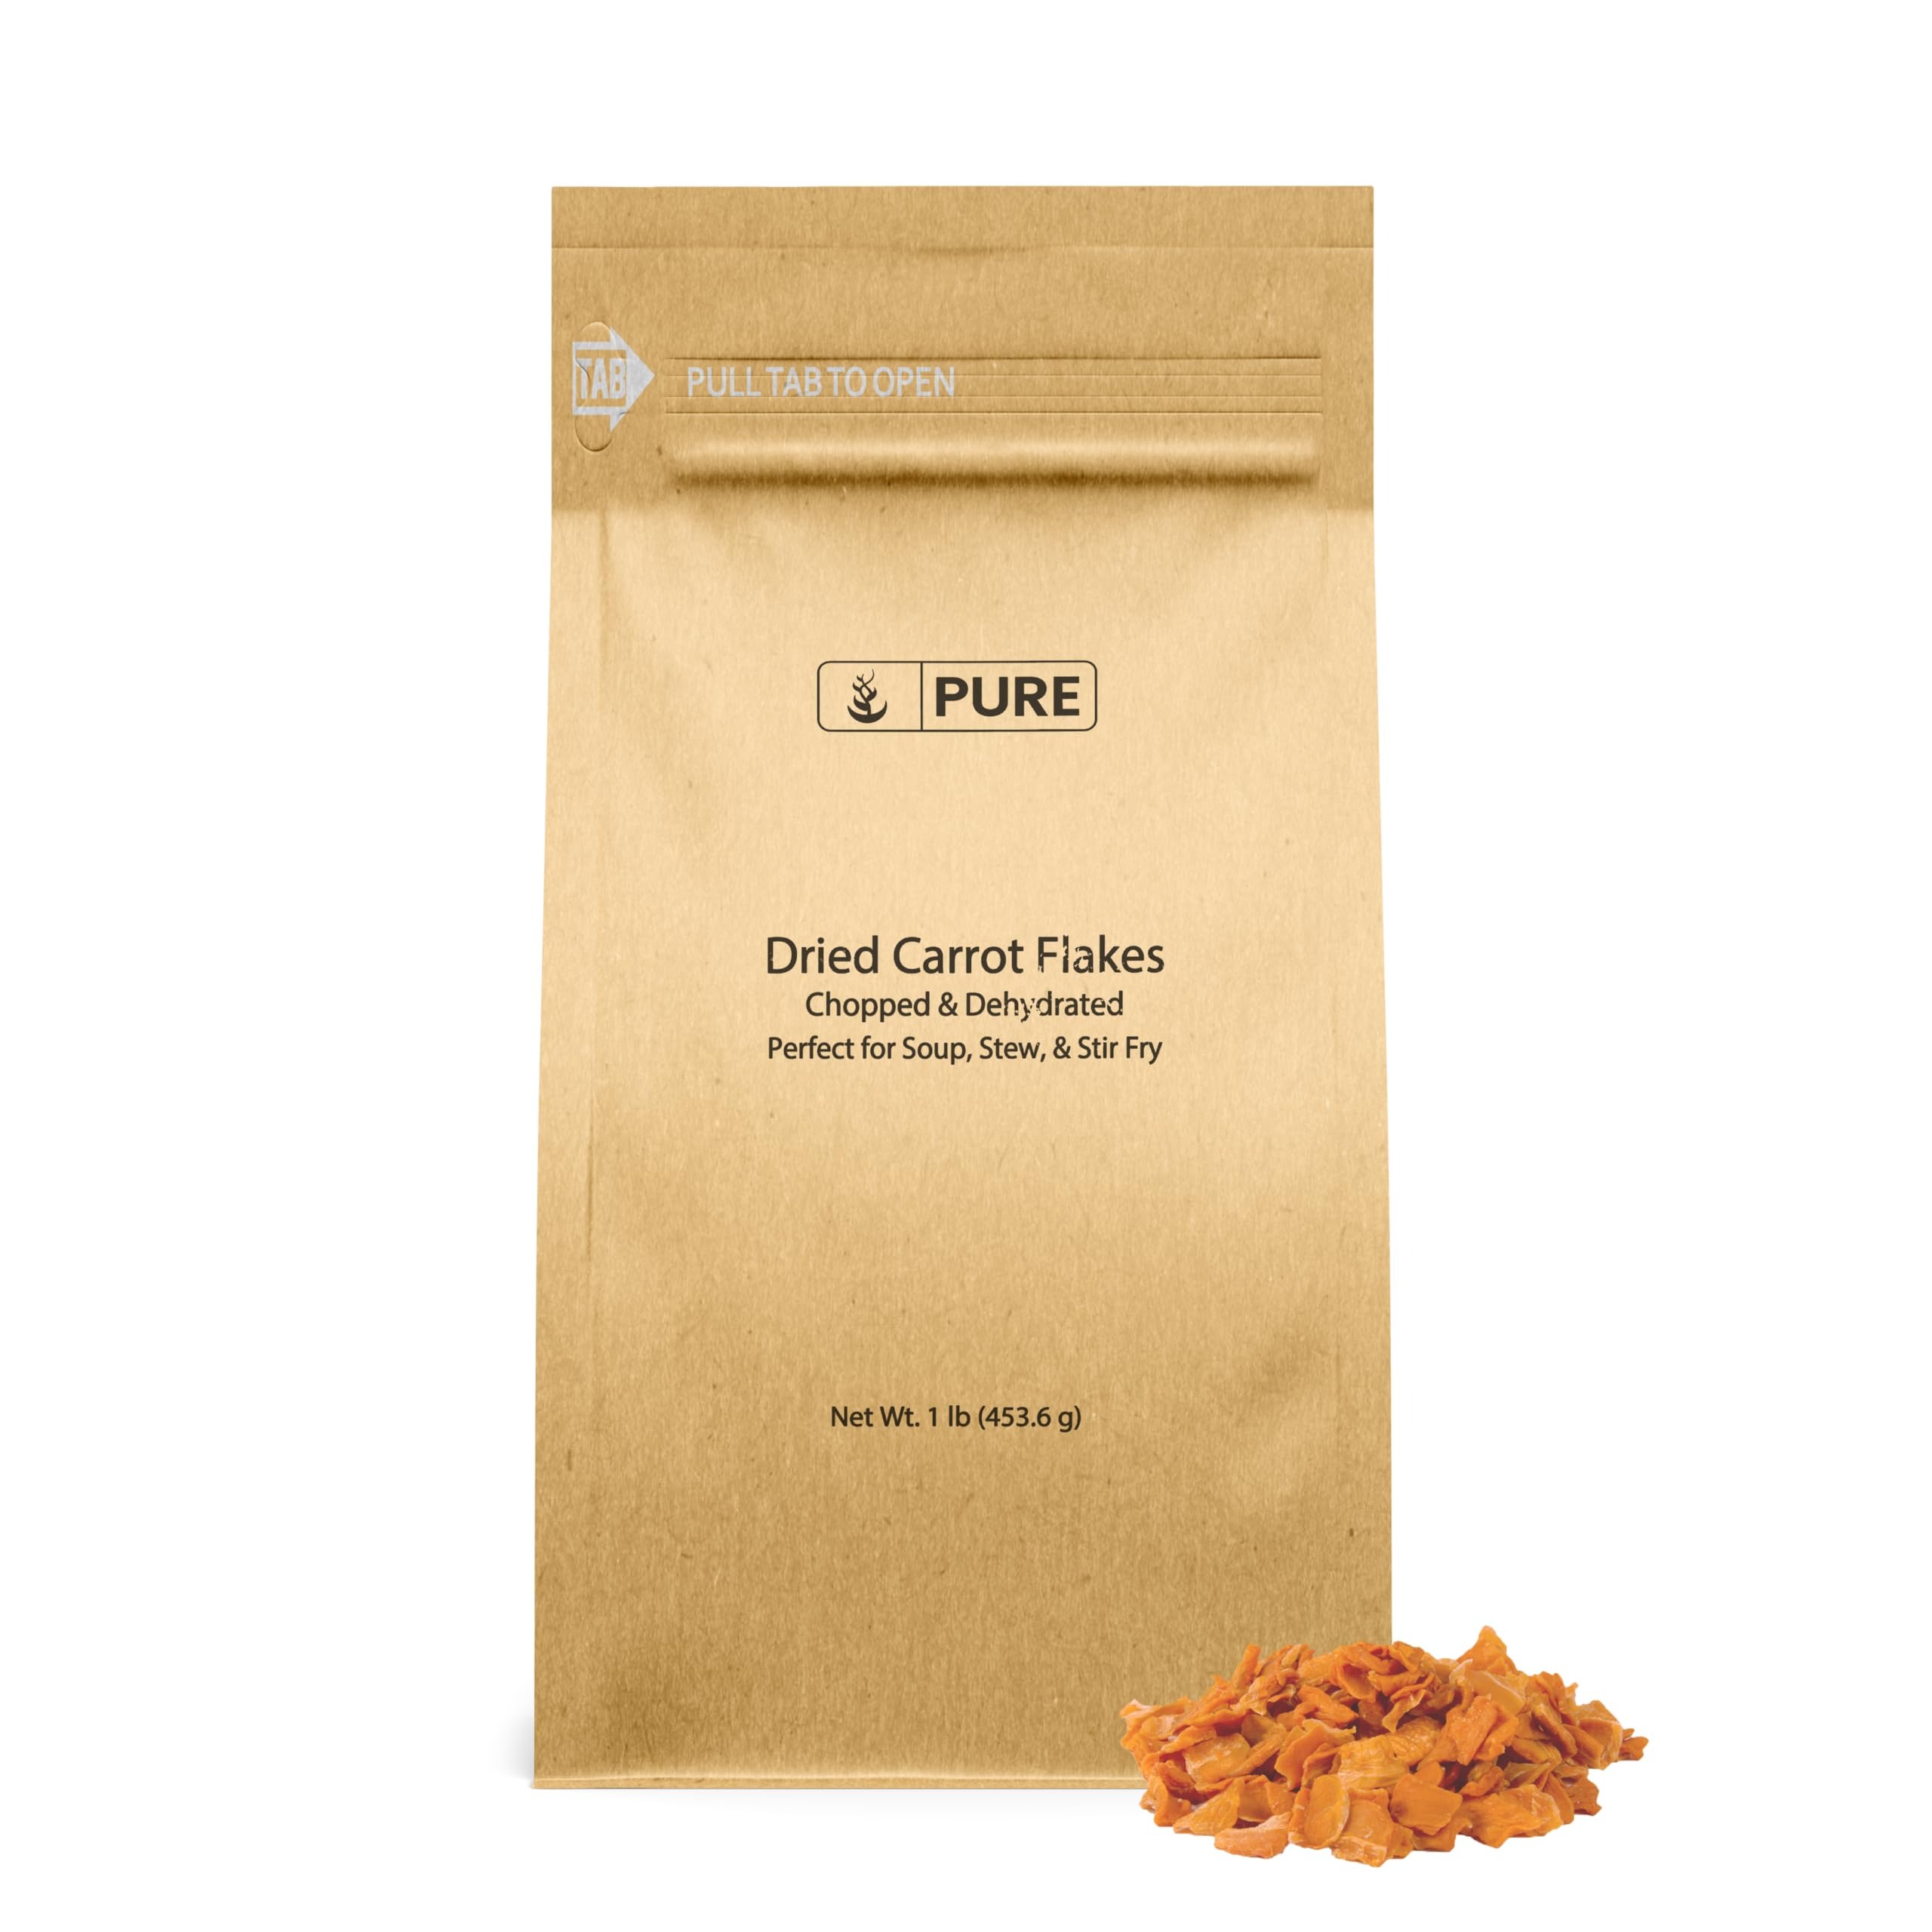
Item Name: Pure Original Ingredients Dried Carrot Flakes (1 lb) Soups & Stews, Diced & Ready To Use.
Bullet Point 1: Pure Original Ingredients Carrot Flakes are chopped & ready to use
Bullet Point 2: Great addition to soups and rice dishes
Bullet Point 3: Non GMO & Vegan
Bullet Point 4: Always pure ingredients with no additives
Bullet Point 5: Packaged in Utah, USA
Product Description: Our products are made from pure food-grade ingredients, without added fillers, additives, or preservatives. Whether cooking, cleaning, baking, or practicing self-care, our extensive selection is sure to help get the job done.
Value: 16.0
Unit: Ounce

Price: 38.41